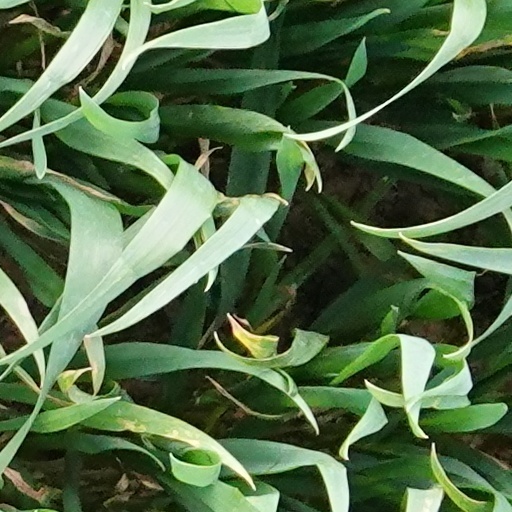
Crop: wheat